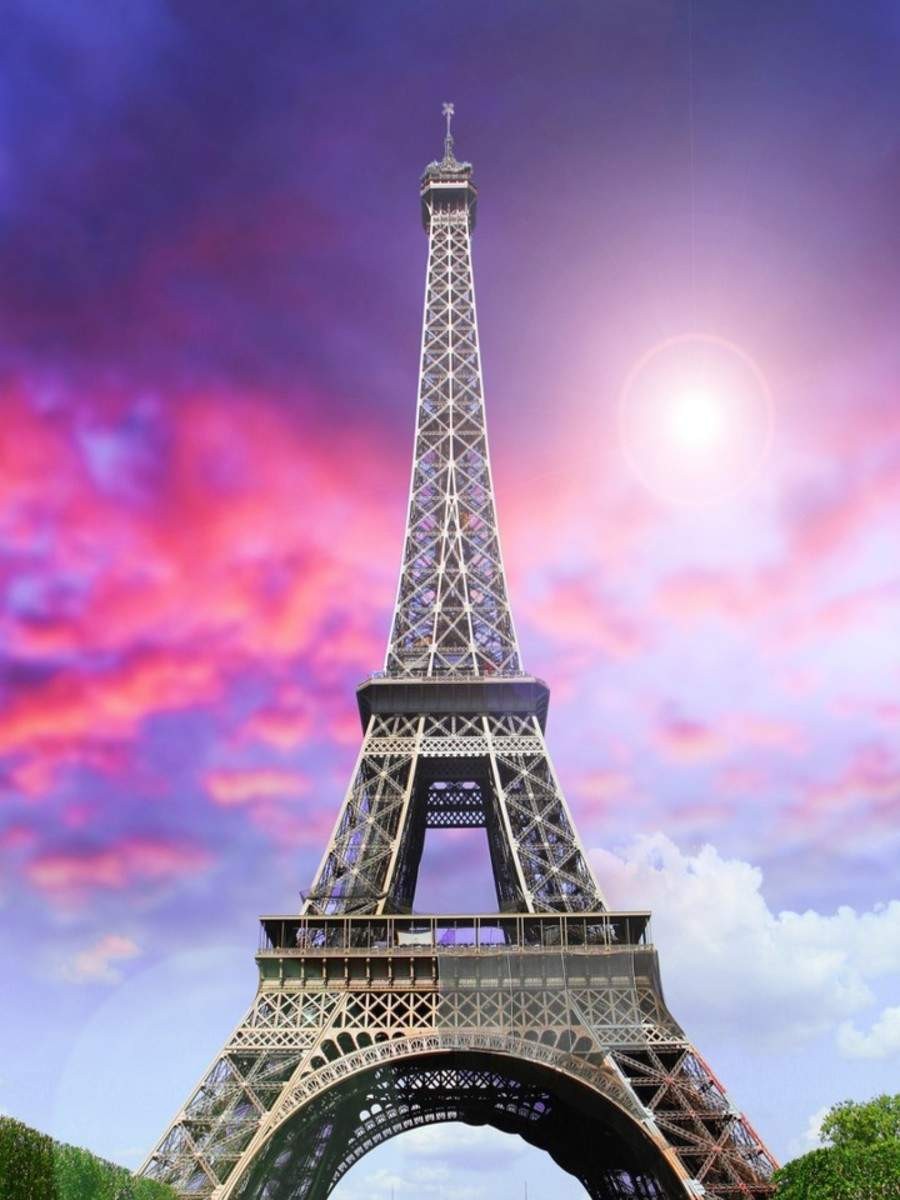
Landmark: Eiffel Tower